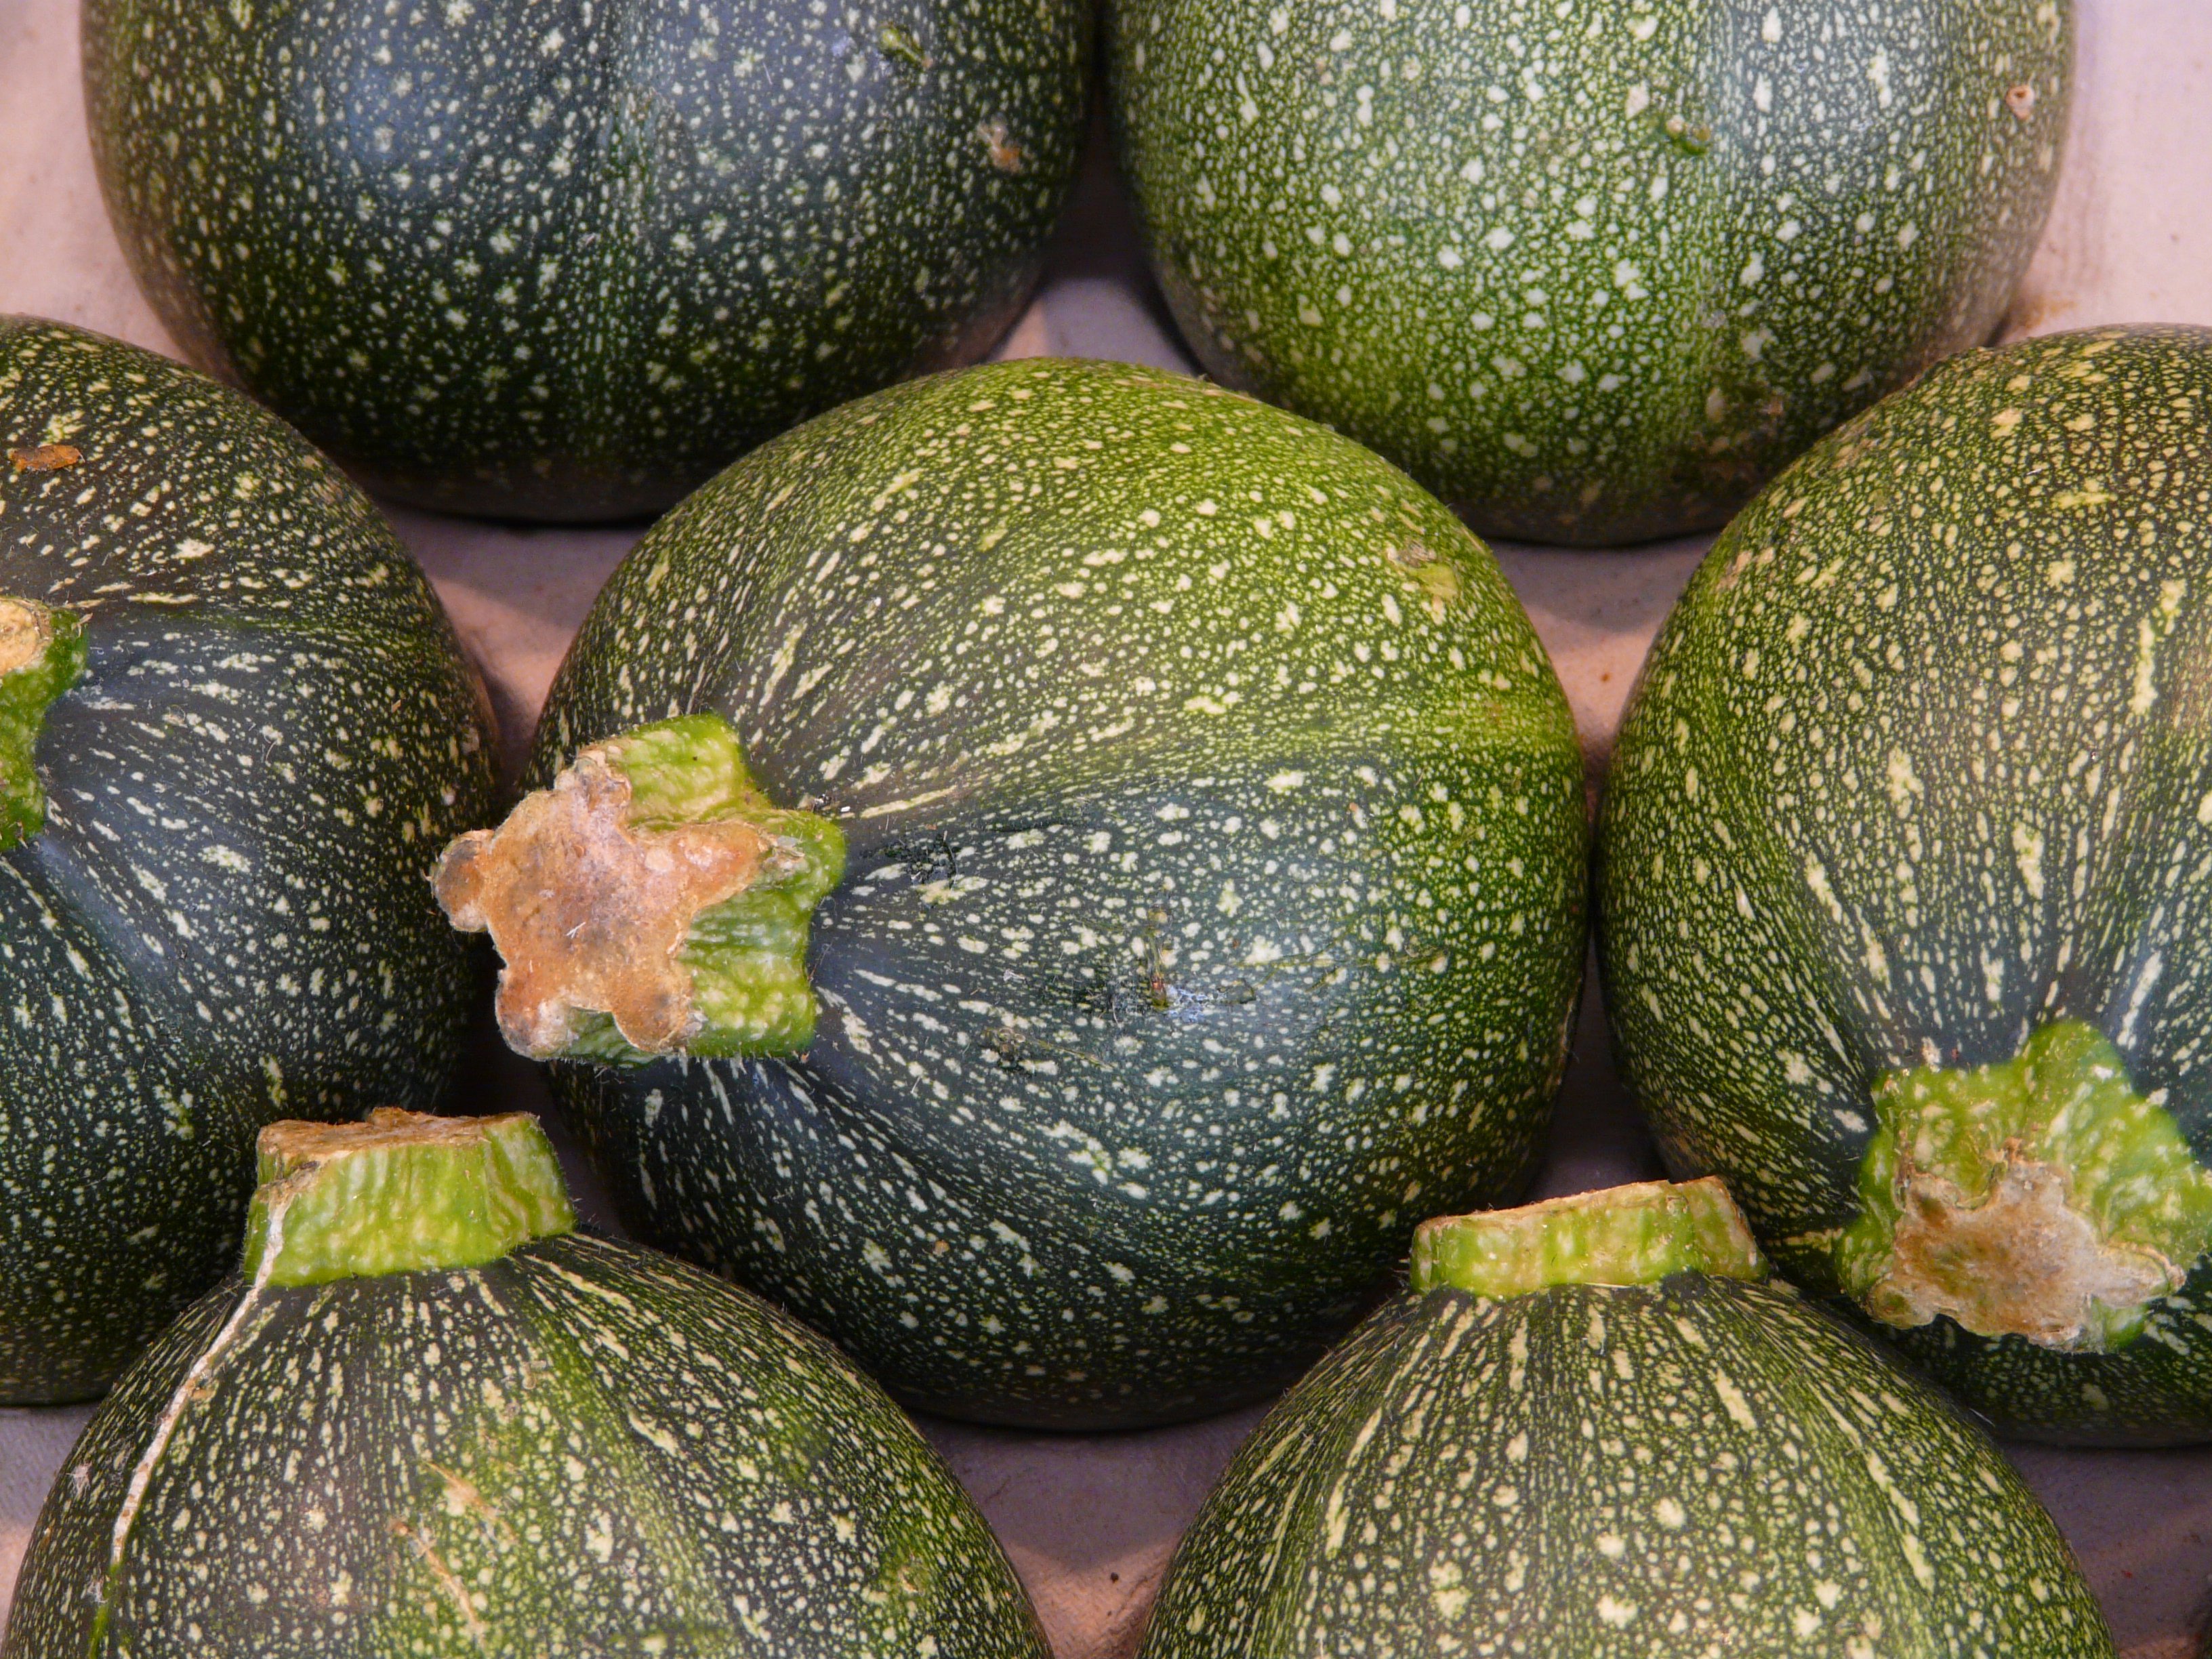
plant, fruit, food, produce, healthy, eat, gourd, vegetables, zucchini, vitamins, melon, cucurbita, flowering plant, winter squash, land plant, cucumber gourd and melon family, figleaf gourd